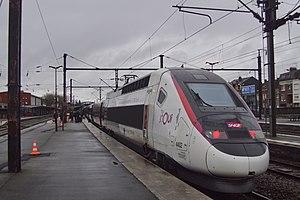
En gare d'Arras, le TGV POS du record mondial de la vitesse des TGV, qui a pour destination finale Lille-Europe. Sa série est un tout nouveau matériel sur le réseau Nord depuis le service annuel 2020 (appliqué mi-décembre comme d'habitude) ayant entraîné la radiation des TGV PSE.
La gare d'Arras est une gare ferroviaire française de la ligne de Paris-Nord à Lille, située à proximité du centre-ville d'Arras, préfecture du département du Pas-de-Calais, en région Hauts-de-France.
On appelle livrée la décoration extérieure d'un matériel roulant ferroviaire. Au cours de son histoire, depuis 1938, la Société nationale des chemins de fer français a utilisé de nombreuses livrées liées aux modes et aux changements de matériels. Certaines sont des essais sans lendemain sur quelques machines, d'autres sont de véritables marqueurs de l'identité de l'entreprise, par exemple la livrée « béton ».
Le TGV POS est un TGV tricourant conçu et produit par Alstom pour la Société nationale des chemins de fer français dans les années 2000, à l'occasion de l'ouverture de la LGV Est européenne, afin d'assurer des dessertes au-delà de Strasbourg vers l'Allemagne et la Suisse où l'alimentation électrique est en 15 kV – 16,7 Hz.